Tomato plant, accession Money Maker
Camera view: vertical (180 deg); turntable rotation: 120 degrees
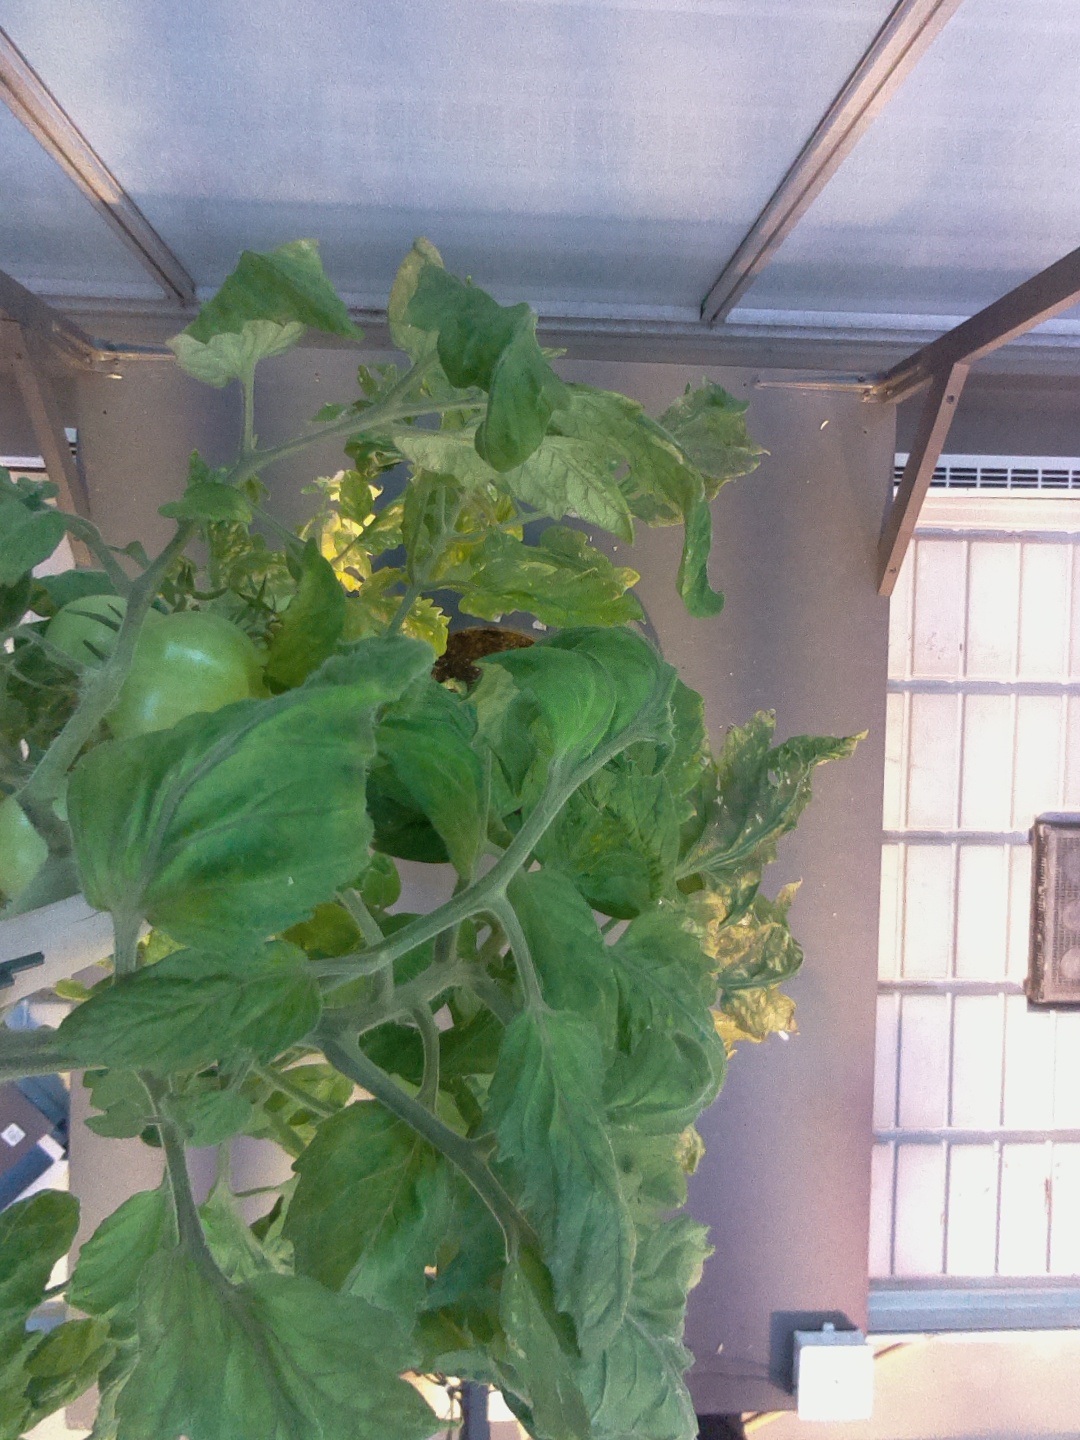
BBCH growth stage 79: 90% -100% of final fruit size